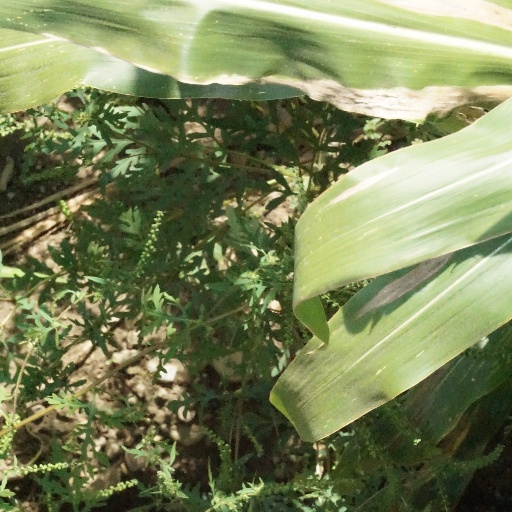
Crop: maize; corn